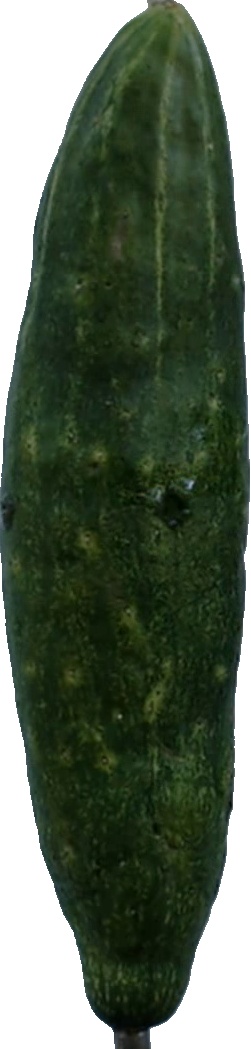
Label: cucumber_3